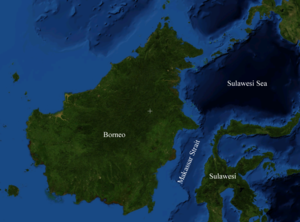
Ce tableau liste toutes les mers du monde que l'Organisation hydrographique internationale reconnaît comme telles dans sa publication S-23 Limites des océans et des mers. Dans cette publication tous les mers et océans ont un numéro d'identification, et on y trouve une description littéraire précise de leurs limites. Ces numéros d'identification sont ceux qui ordonnent cette table.